History of Crayola crayons

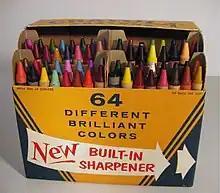
Crayola No. 64, introduced in 1958.

Introduced in 1958, the Crayola No. 64 was Binney & Smith's largest regular assortment for more than thirty years, and featured the last major changes to Crayola colors before 1990. The iconic flip-top box arranged sixty-four crayons in four rows of sixteen, progressively raised to allow for easier access, and a crayon sharpener built into the back of the box.